Ding Ling

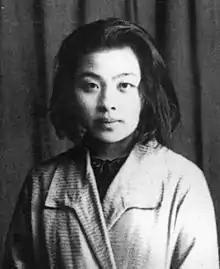
Ding Ling, 1930s

On 14 May 1933, Ding was kidnapped from her residence in the Shanghai international settlement along with Pan Zinian, a leftist intellectual who was visiting Ding. Leftist poet Ying Xiuren was also ambushed by the KMT at Ding's apartment and jumped out a window, killing himself to avoid capture.